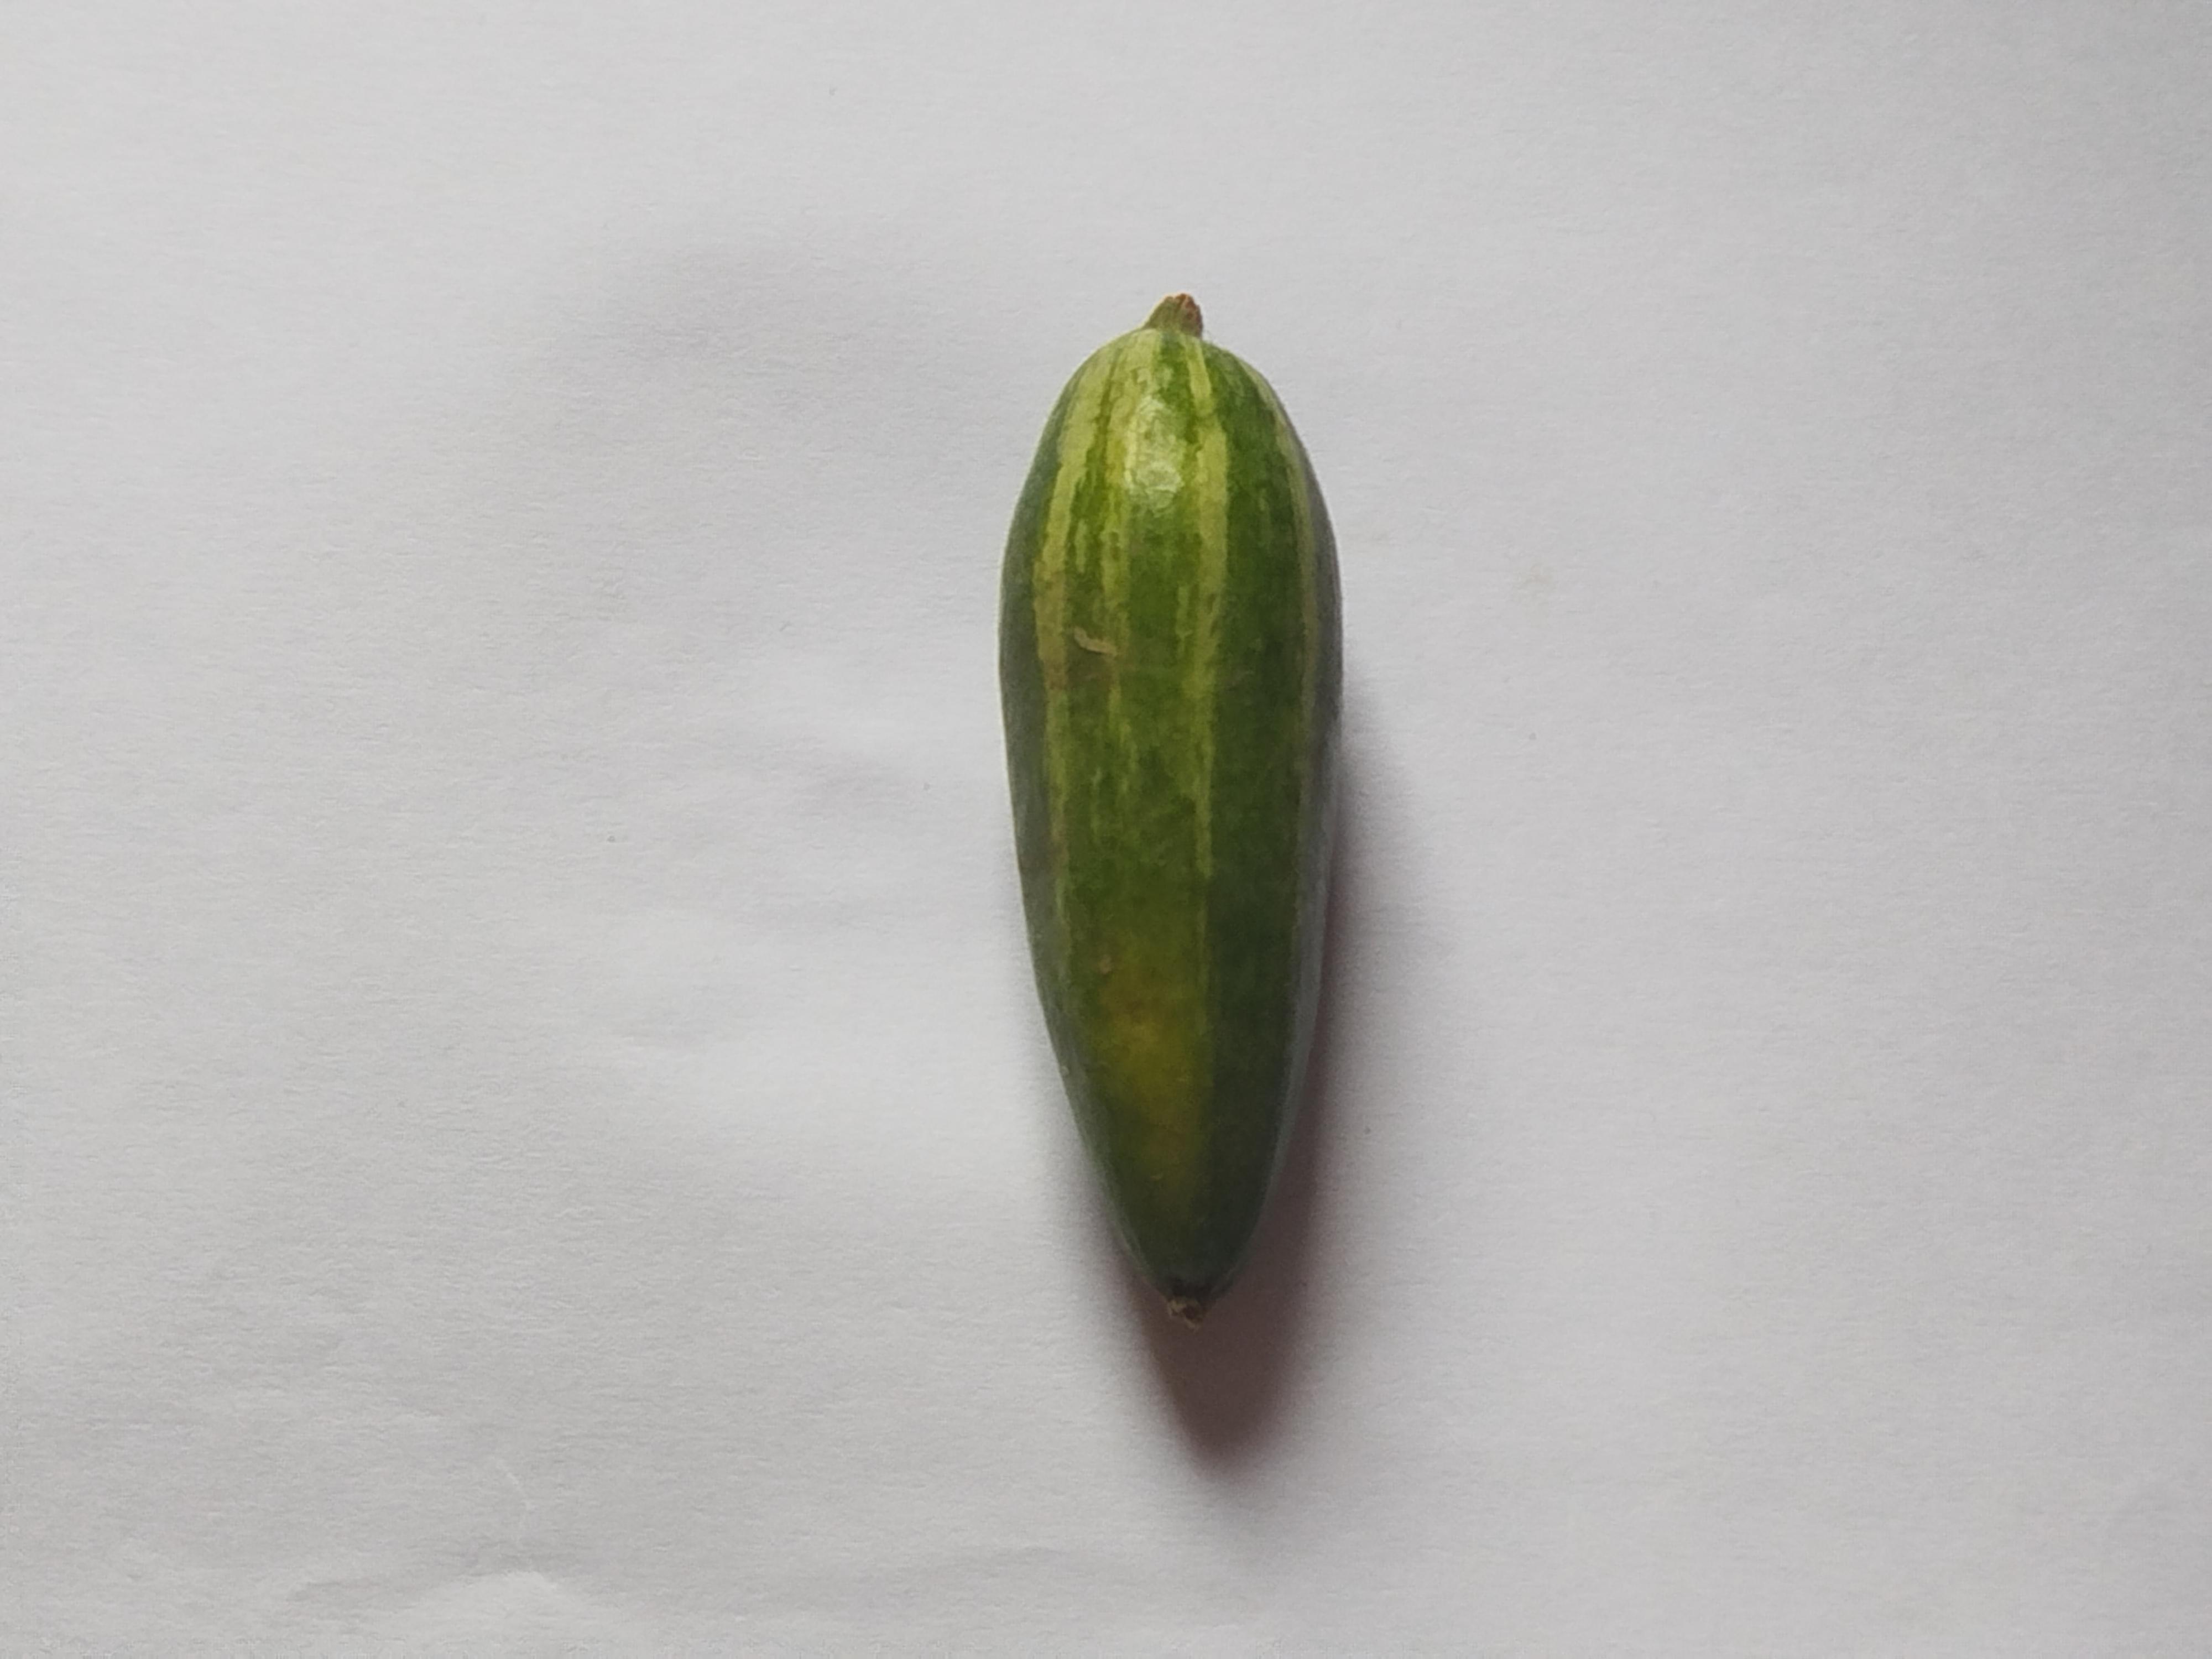
Label: Pointed gourd